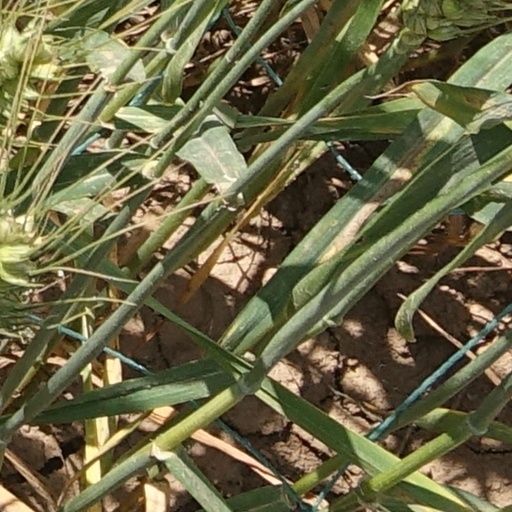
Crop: wheat